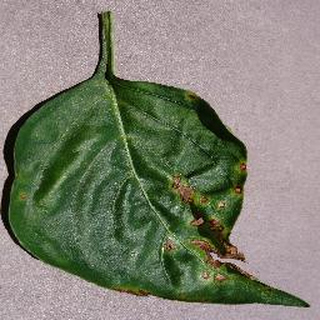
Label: bell_pepper_bacterial_spot